Grand Duchess Elizabeth Mikhailovna of Russia

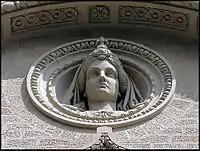
Sculpture of Elizabeth Mikhailovna at the St. Elizabeth Church in Wiesbaden

She and Adolf were happily married and the news that she was already pregnant with their first child brought great happiness to the couple. The pregnancy weakened her strength and come Christmas, she was so ill that she did not leave her room. On 28 January, Father John Bazarov was called to the dying Grand Duchess' bedside, she was drifting in and out of consciousness. In a moment, of consciousness, she asked about her child and was reassured she was healthy.